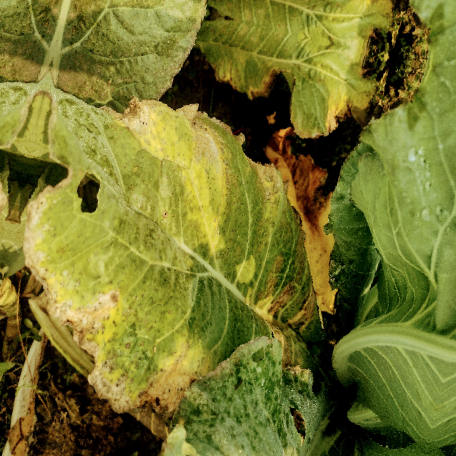
Label: Downy Mildew